Battles of El Bruch

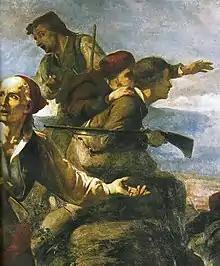
"The sometent at Bruc" (1880), by Ramon Martí Alsina

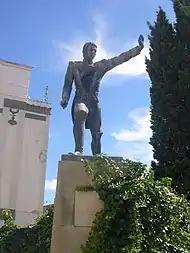
Statue of Antoni Franch i Estalella at Castells d'Igualada square

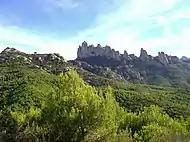
Montserrat mountains viewed from the Bruc

A second French sortie on June 14, led by General of Division Joseph Chabran, succeeded only in putting to the torch several buildings in El Bruc after having been defeated and repelled by the Spanish forces led by Joan Baget. The following day, the Spanish attacked the French in their withdrawal to Barcelona, inflicting more than 500 dead and wounded on Chabran's troops.